Indian Motorcycle

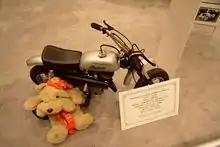
1972 Indian MM-5A minibike

In 1945, a group headed by Ralph B. Rogers purchased a controlling interest of the company. On November 1, 1945, duPont formally turned the operations of Indian over to Rogers. Under Rogers' control, Indian resumed production with only one model, the Chief, for 1946 and '47. 1947 was also the year the Indian-head fender light, also known as the "war bonnet", was introduced. In 1948, they added two rebadged import models, the Czech built CZ125b, and the Brockhouse Engineering produced Corgi Scooter. The Scooter, a novel 100cc vehicle developed for paratroopers during World War II, was rebadged the Papoose. Indian also produced a limited number (appx. 50) 648 model Scouts for racing.